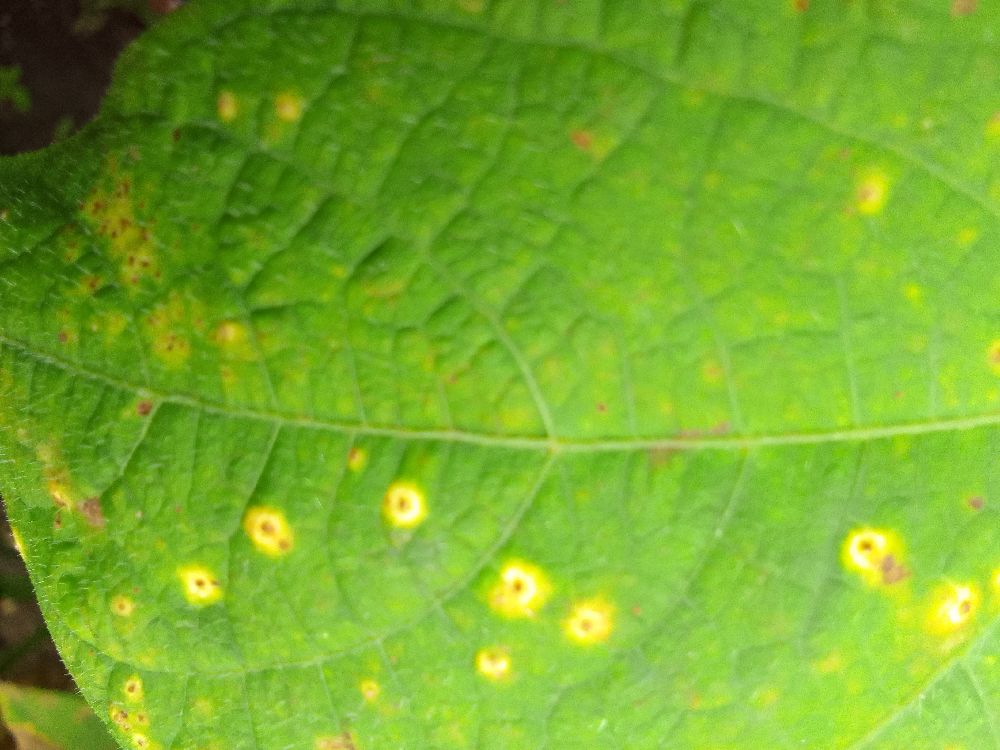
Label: rust